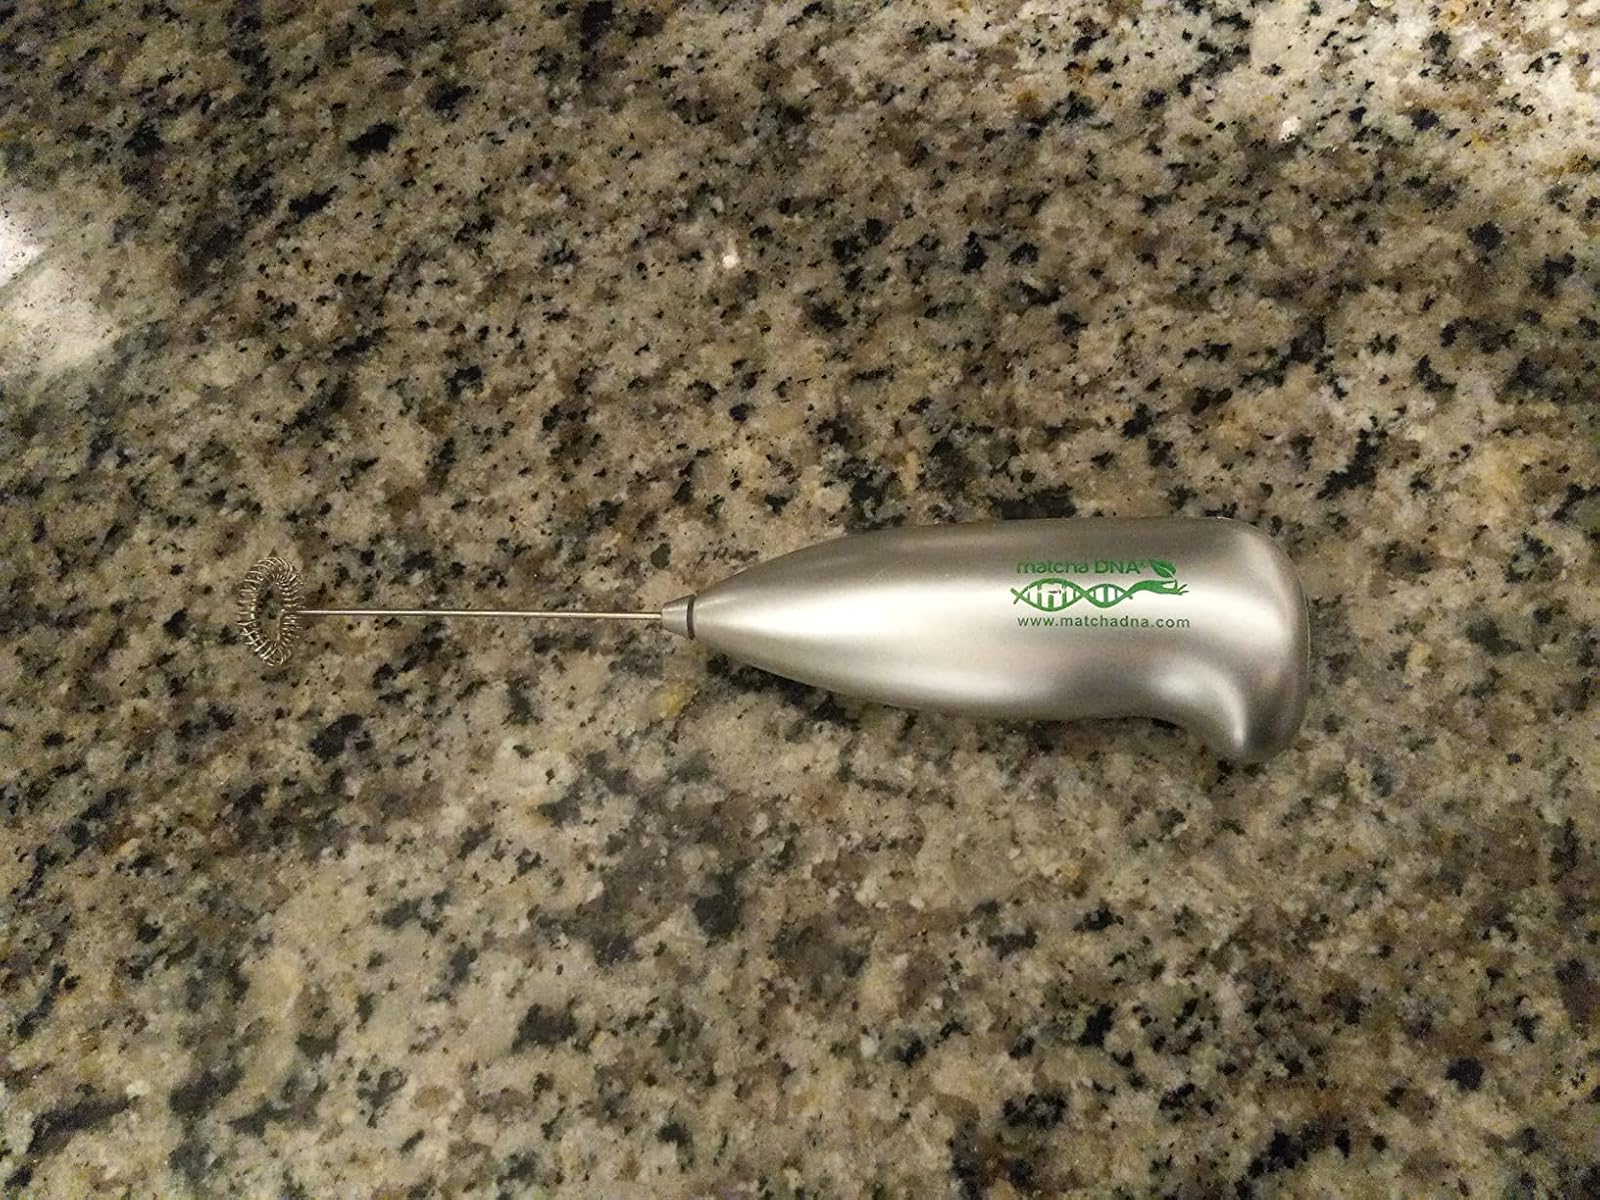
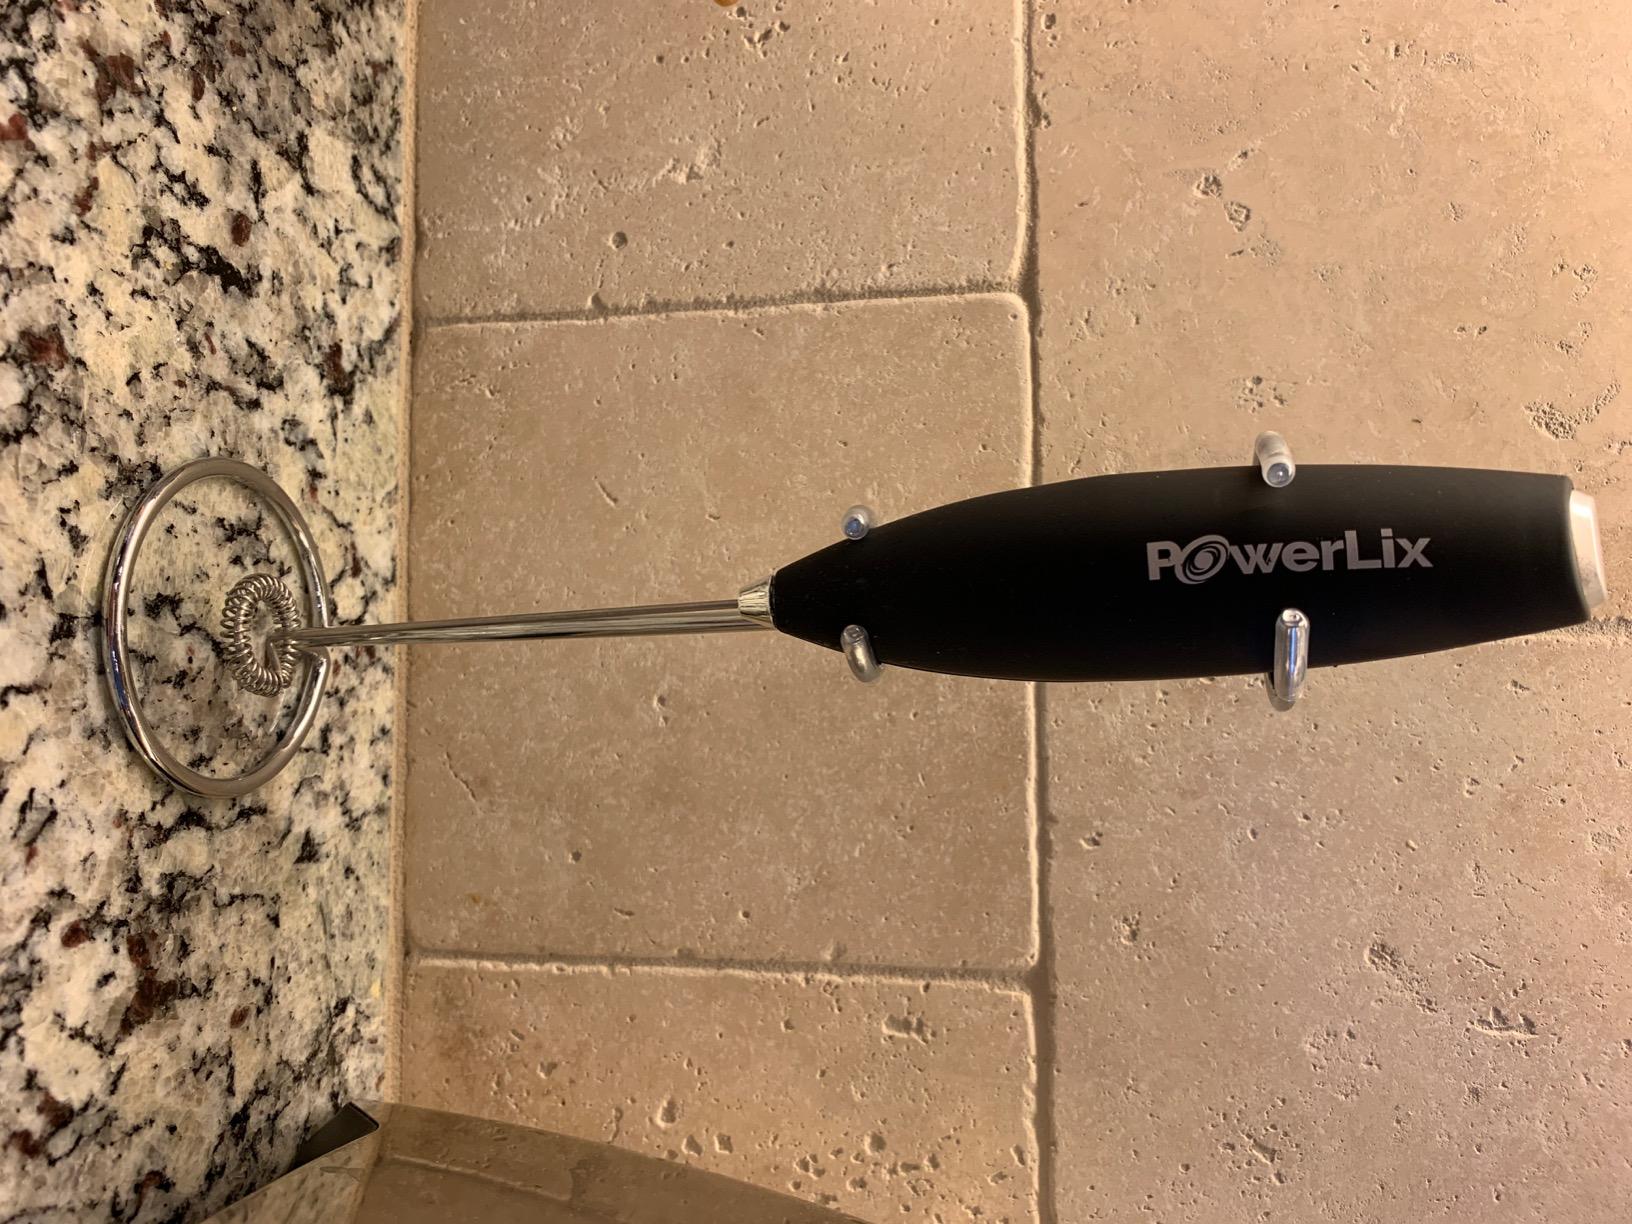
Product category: items_mixer
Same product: no